List of Ligue 1 top scorers

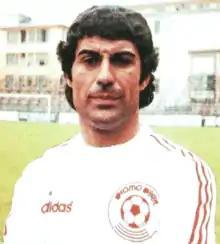
Delio Onnis has scored the most goals in Ligue 1.

The following is the list of players who scored over 100 goals in French Ligue 1, during its history starting from the 1932–33 season. Roger Courtois was the first player to reach both 100 and 200 goals in Ligue 1. Hervé Revelli became the all-time top scorer in 1975–76 before Delio Onnis overtook him in 1980–81 and has held the honour since.